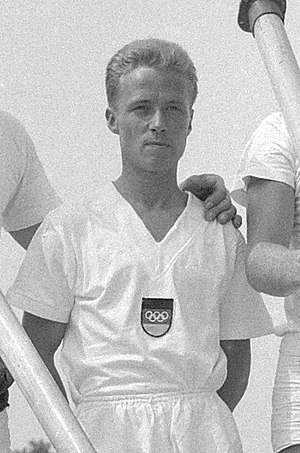
Karl-Heinz Danielowski
Karl-Heinz Danielowski (1964)
Karl-Heinz Danielowski er en tysk tidligere roer, olympisk guldvinder og dobbelt europamester.